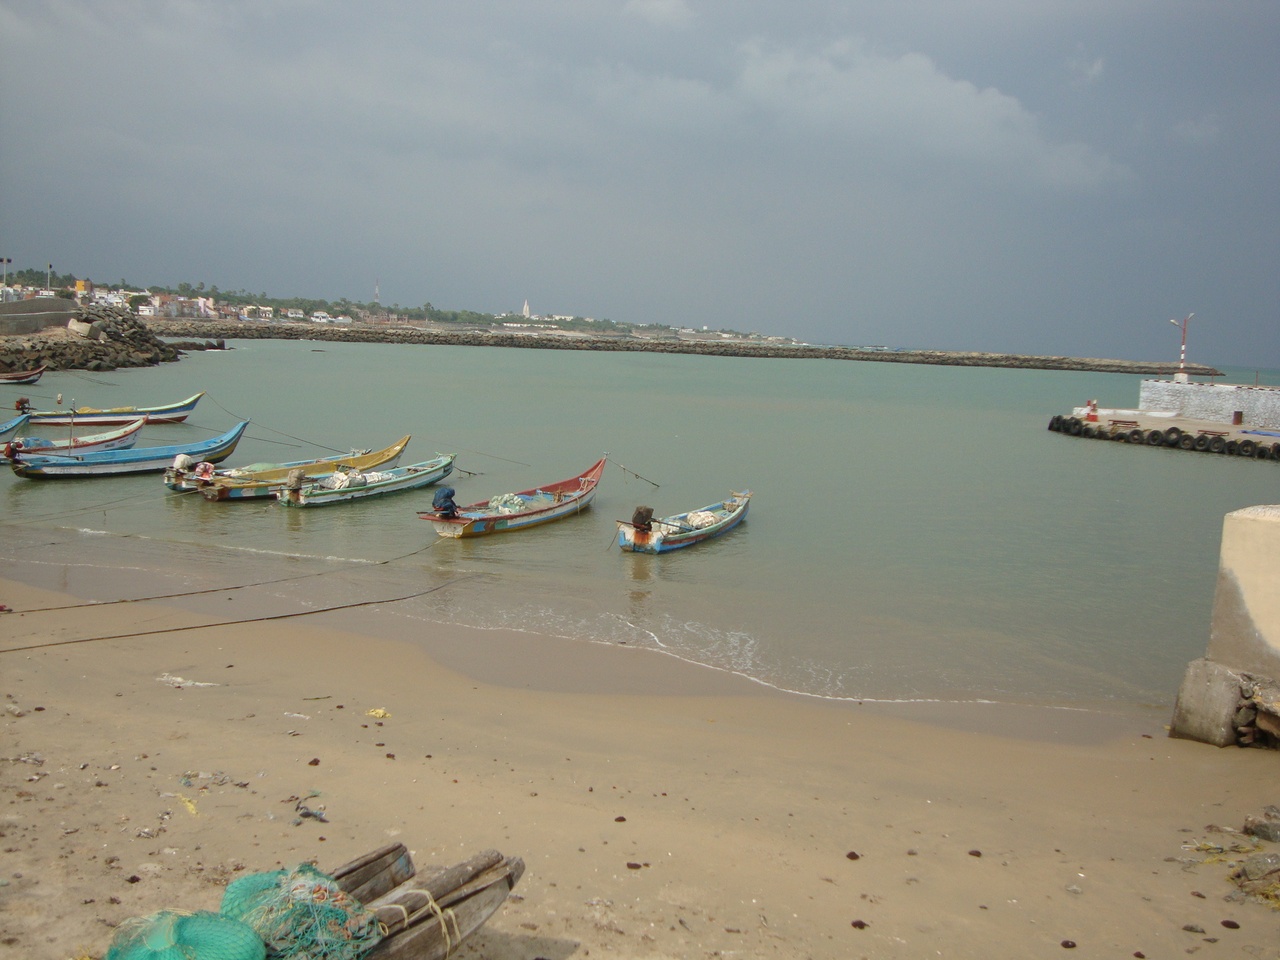
Beach of Kanyakumari, South India.